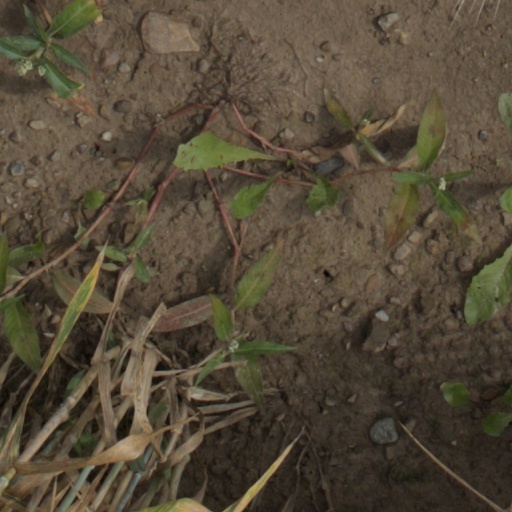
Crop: wheat